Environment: real
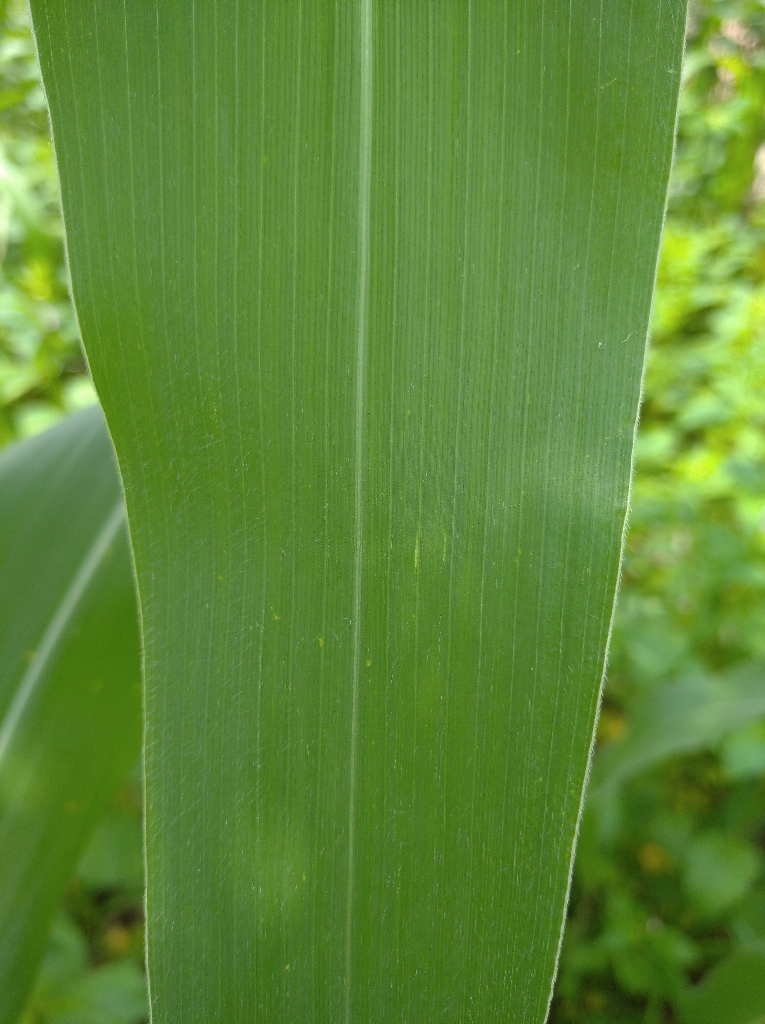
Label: healthy